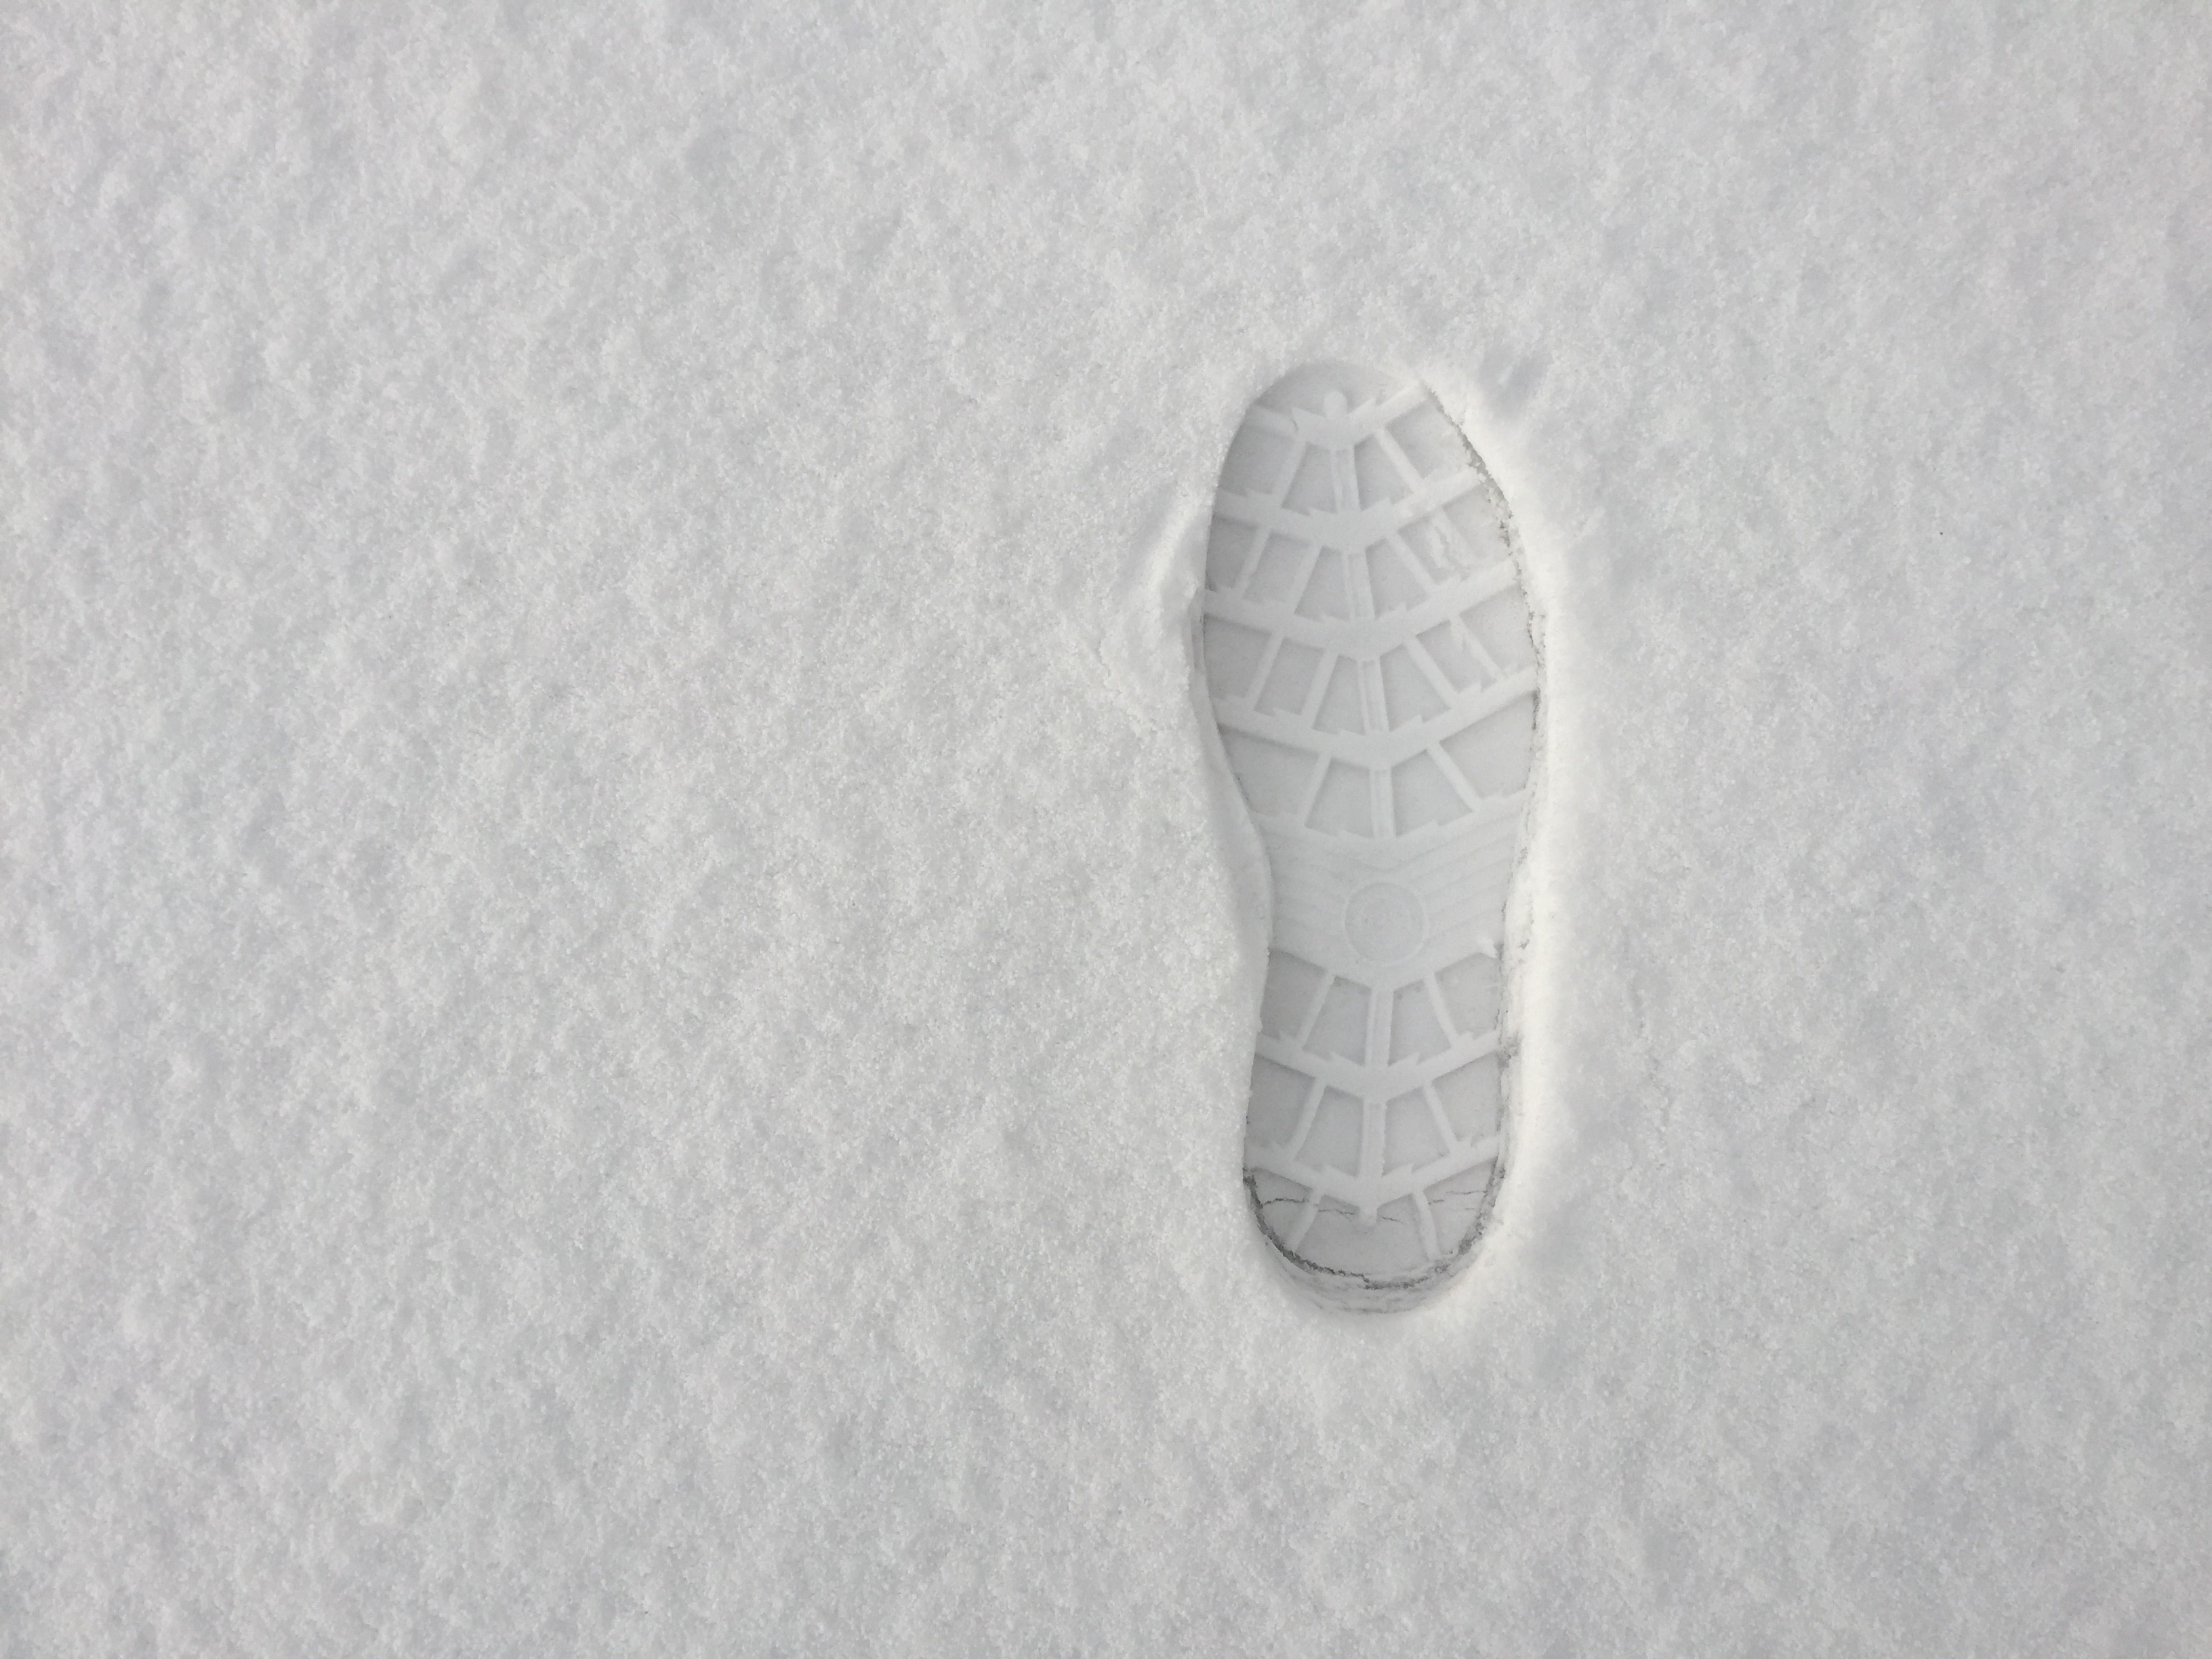
hand, shoe, snow, winter, white, frost, steps, leg, finger, fresh, freeze, christmas, close up, human body, footprints, boots, footwear, seasonal, organ, december, xmas, tooth, trails, chilly, footsteps, impressions